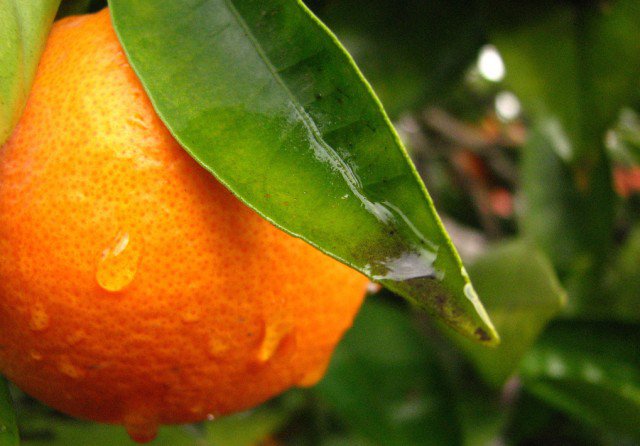
Label: Orange